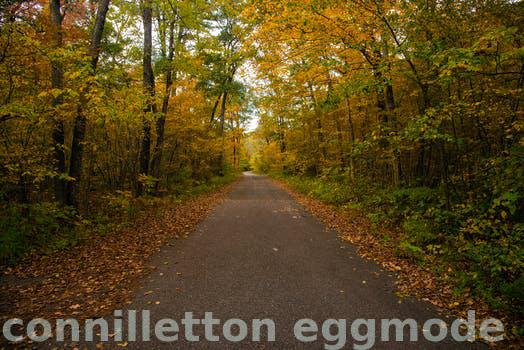
Label: Watermark